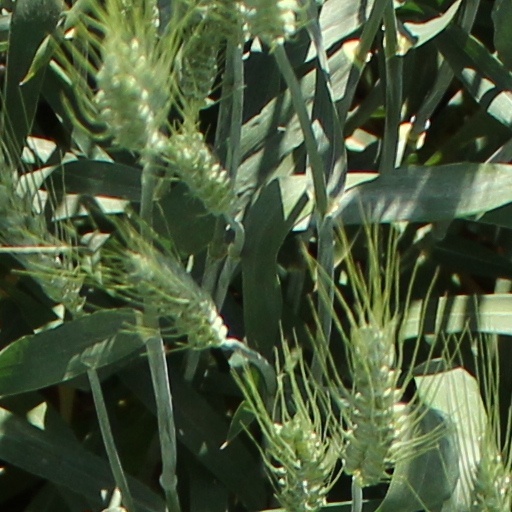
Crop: wheat